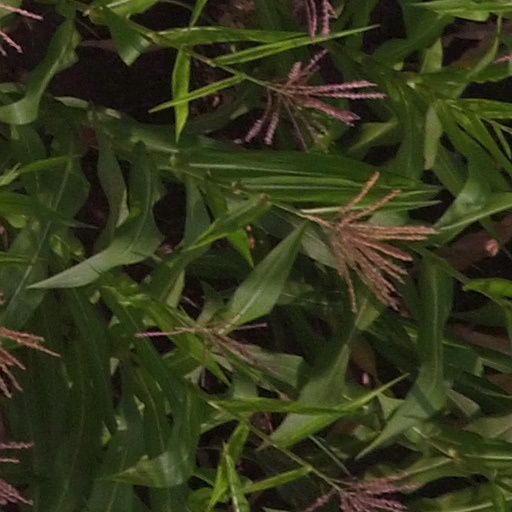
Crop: maize; corn